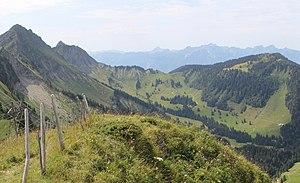
Le col de Soladier est un col de montagne des Préalpes suisses situé à 1 576 m d'altitude. Il est situé dans le canton de Vaud, à 1 km à l'ouest de la ligne de crête reliant le Vanil des Artses et la Cape au Moine, et à l'est du Molard.